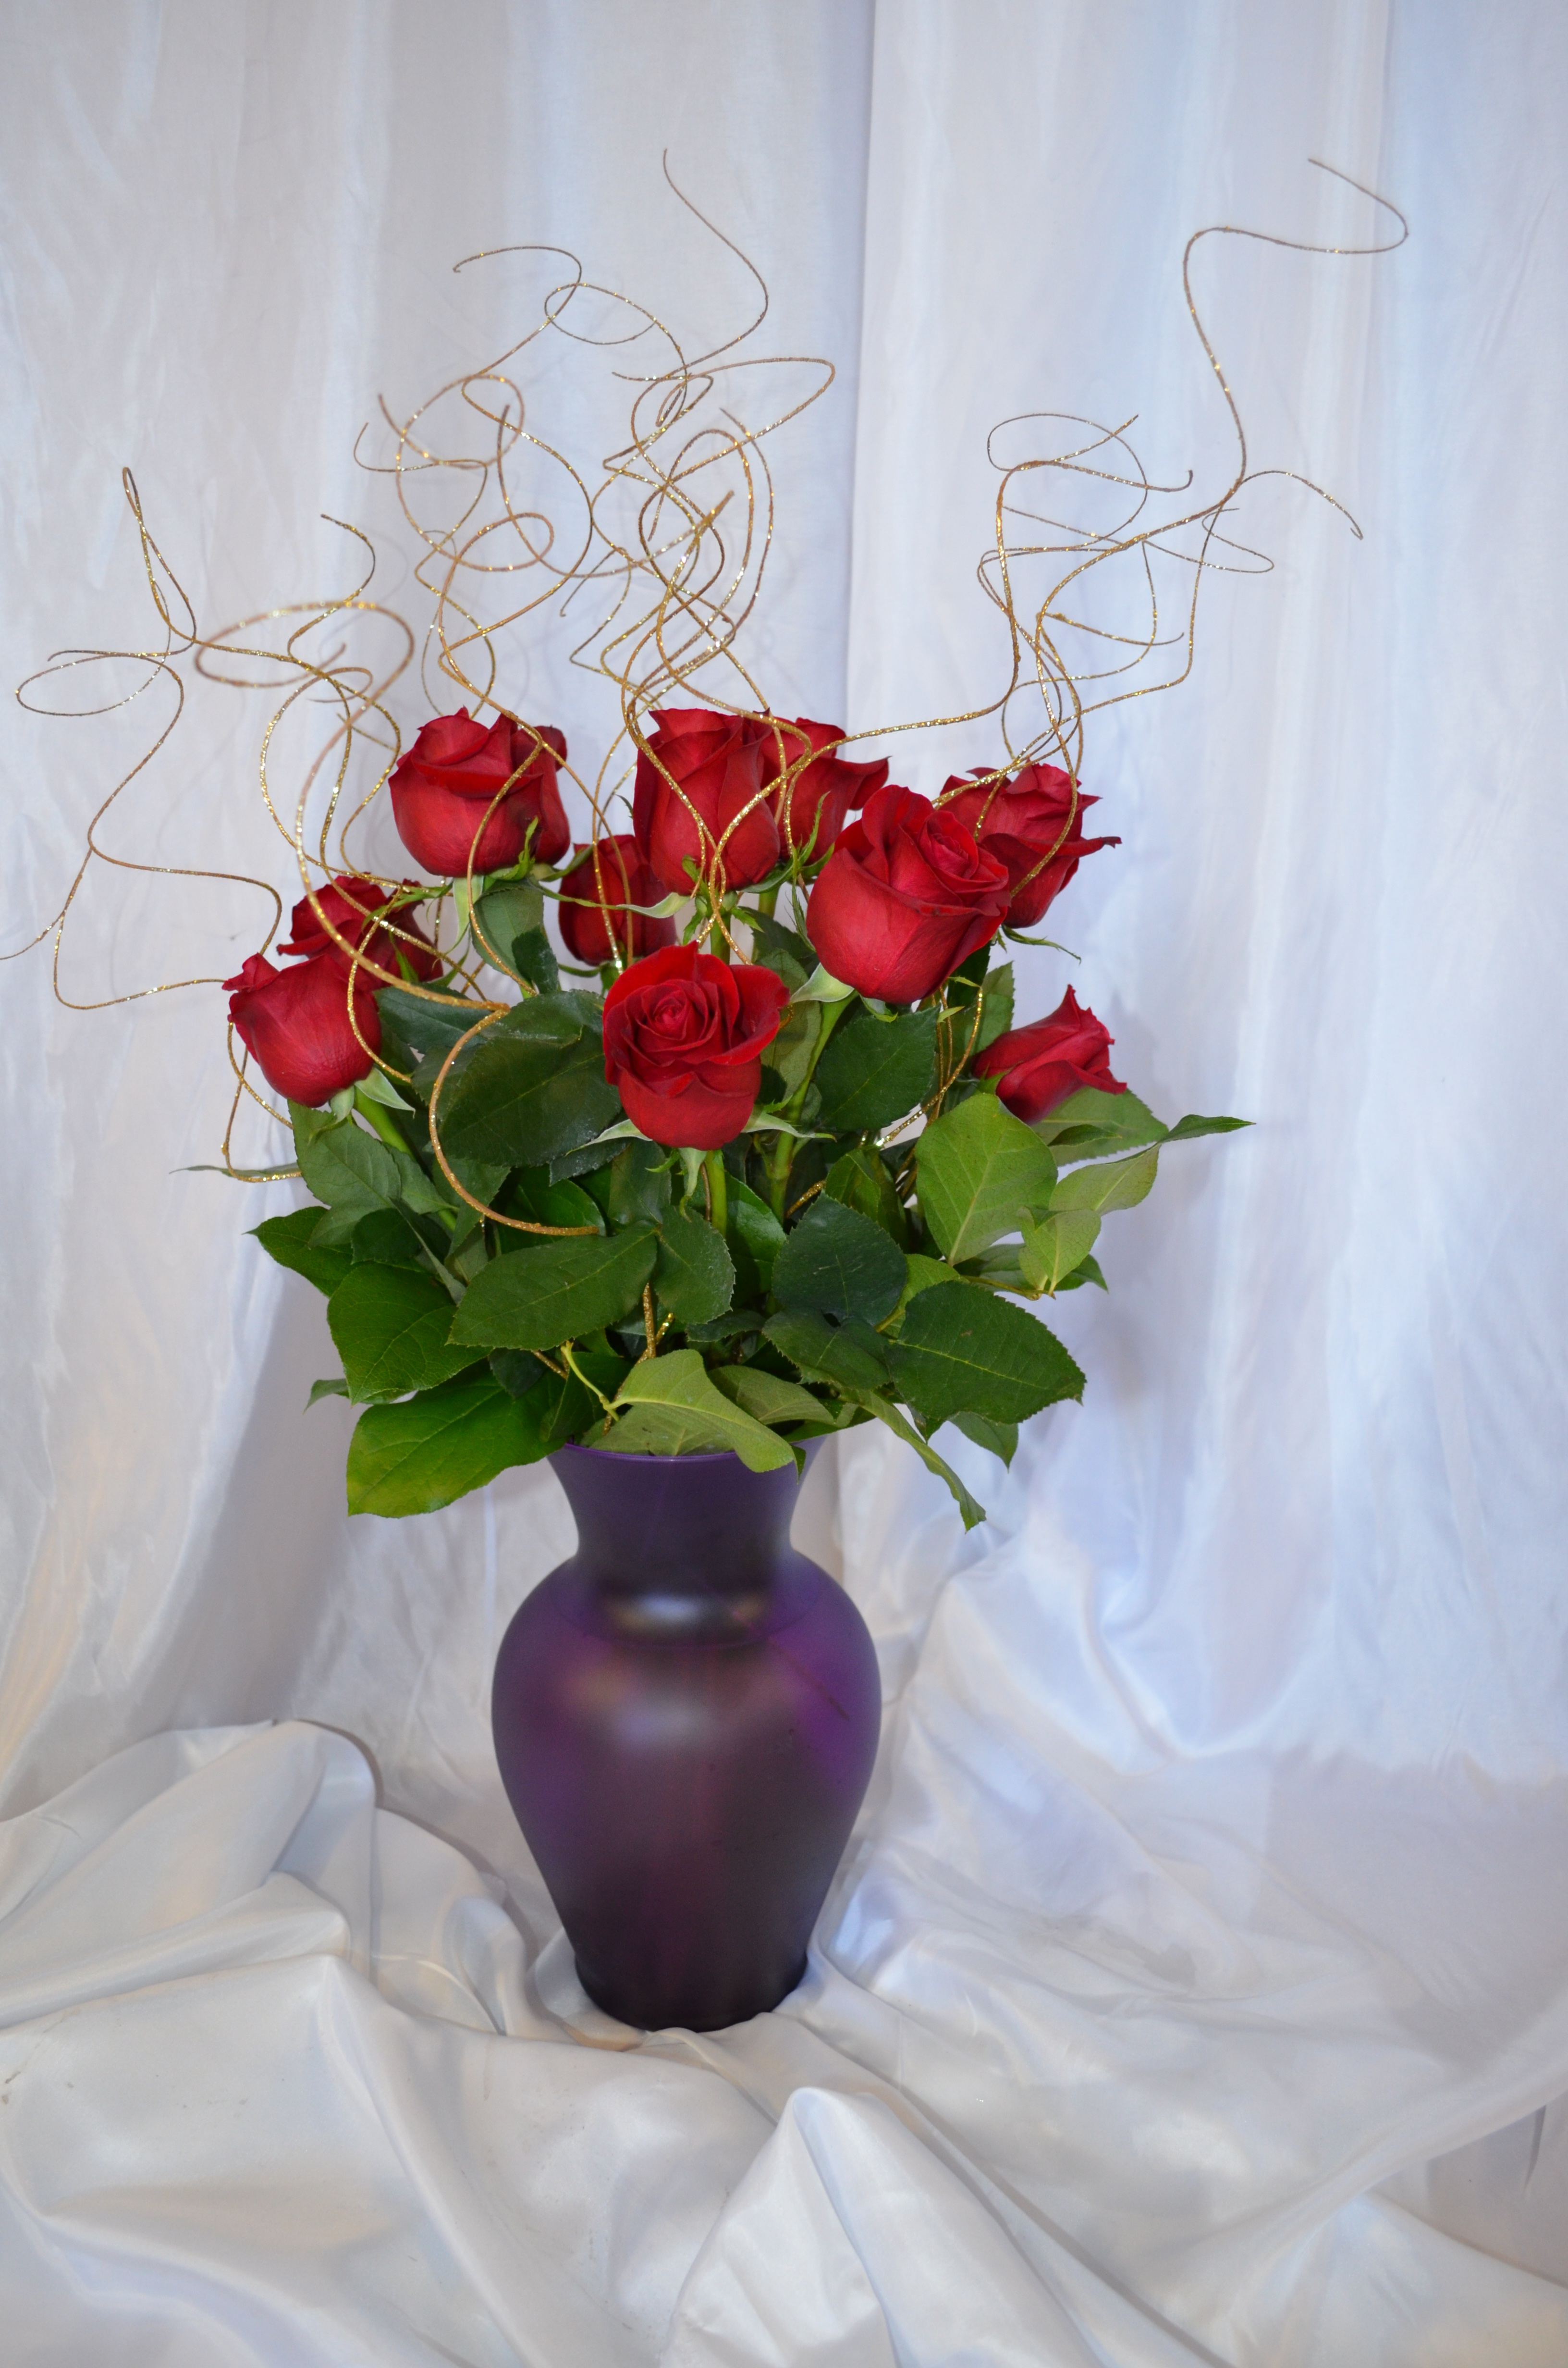
plant, flower, petal, bouquet, vase, rose, red, pink, flora, still life, artwork, painting, flowers, roses, art, floristry, flowering plant, garden roses, rose family, flower bouquet, cut flowers, floral design, centrepiece, land plant, flower arranging